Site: brandenburg
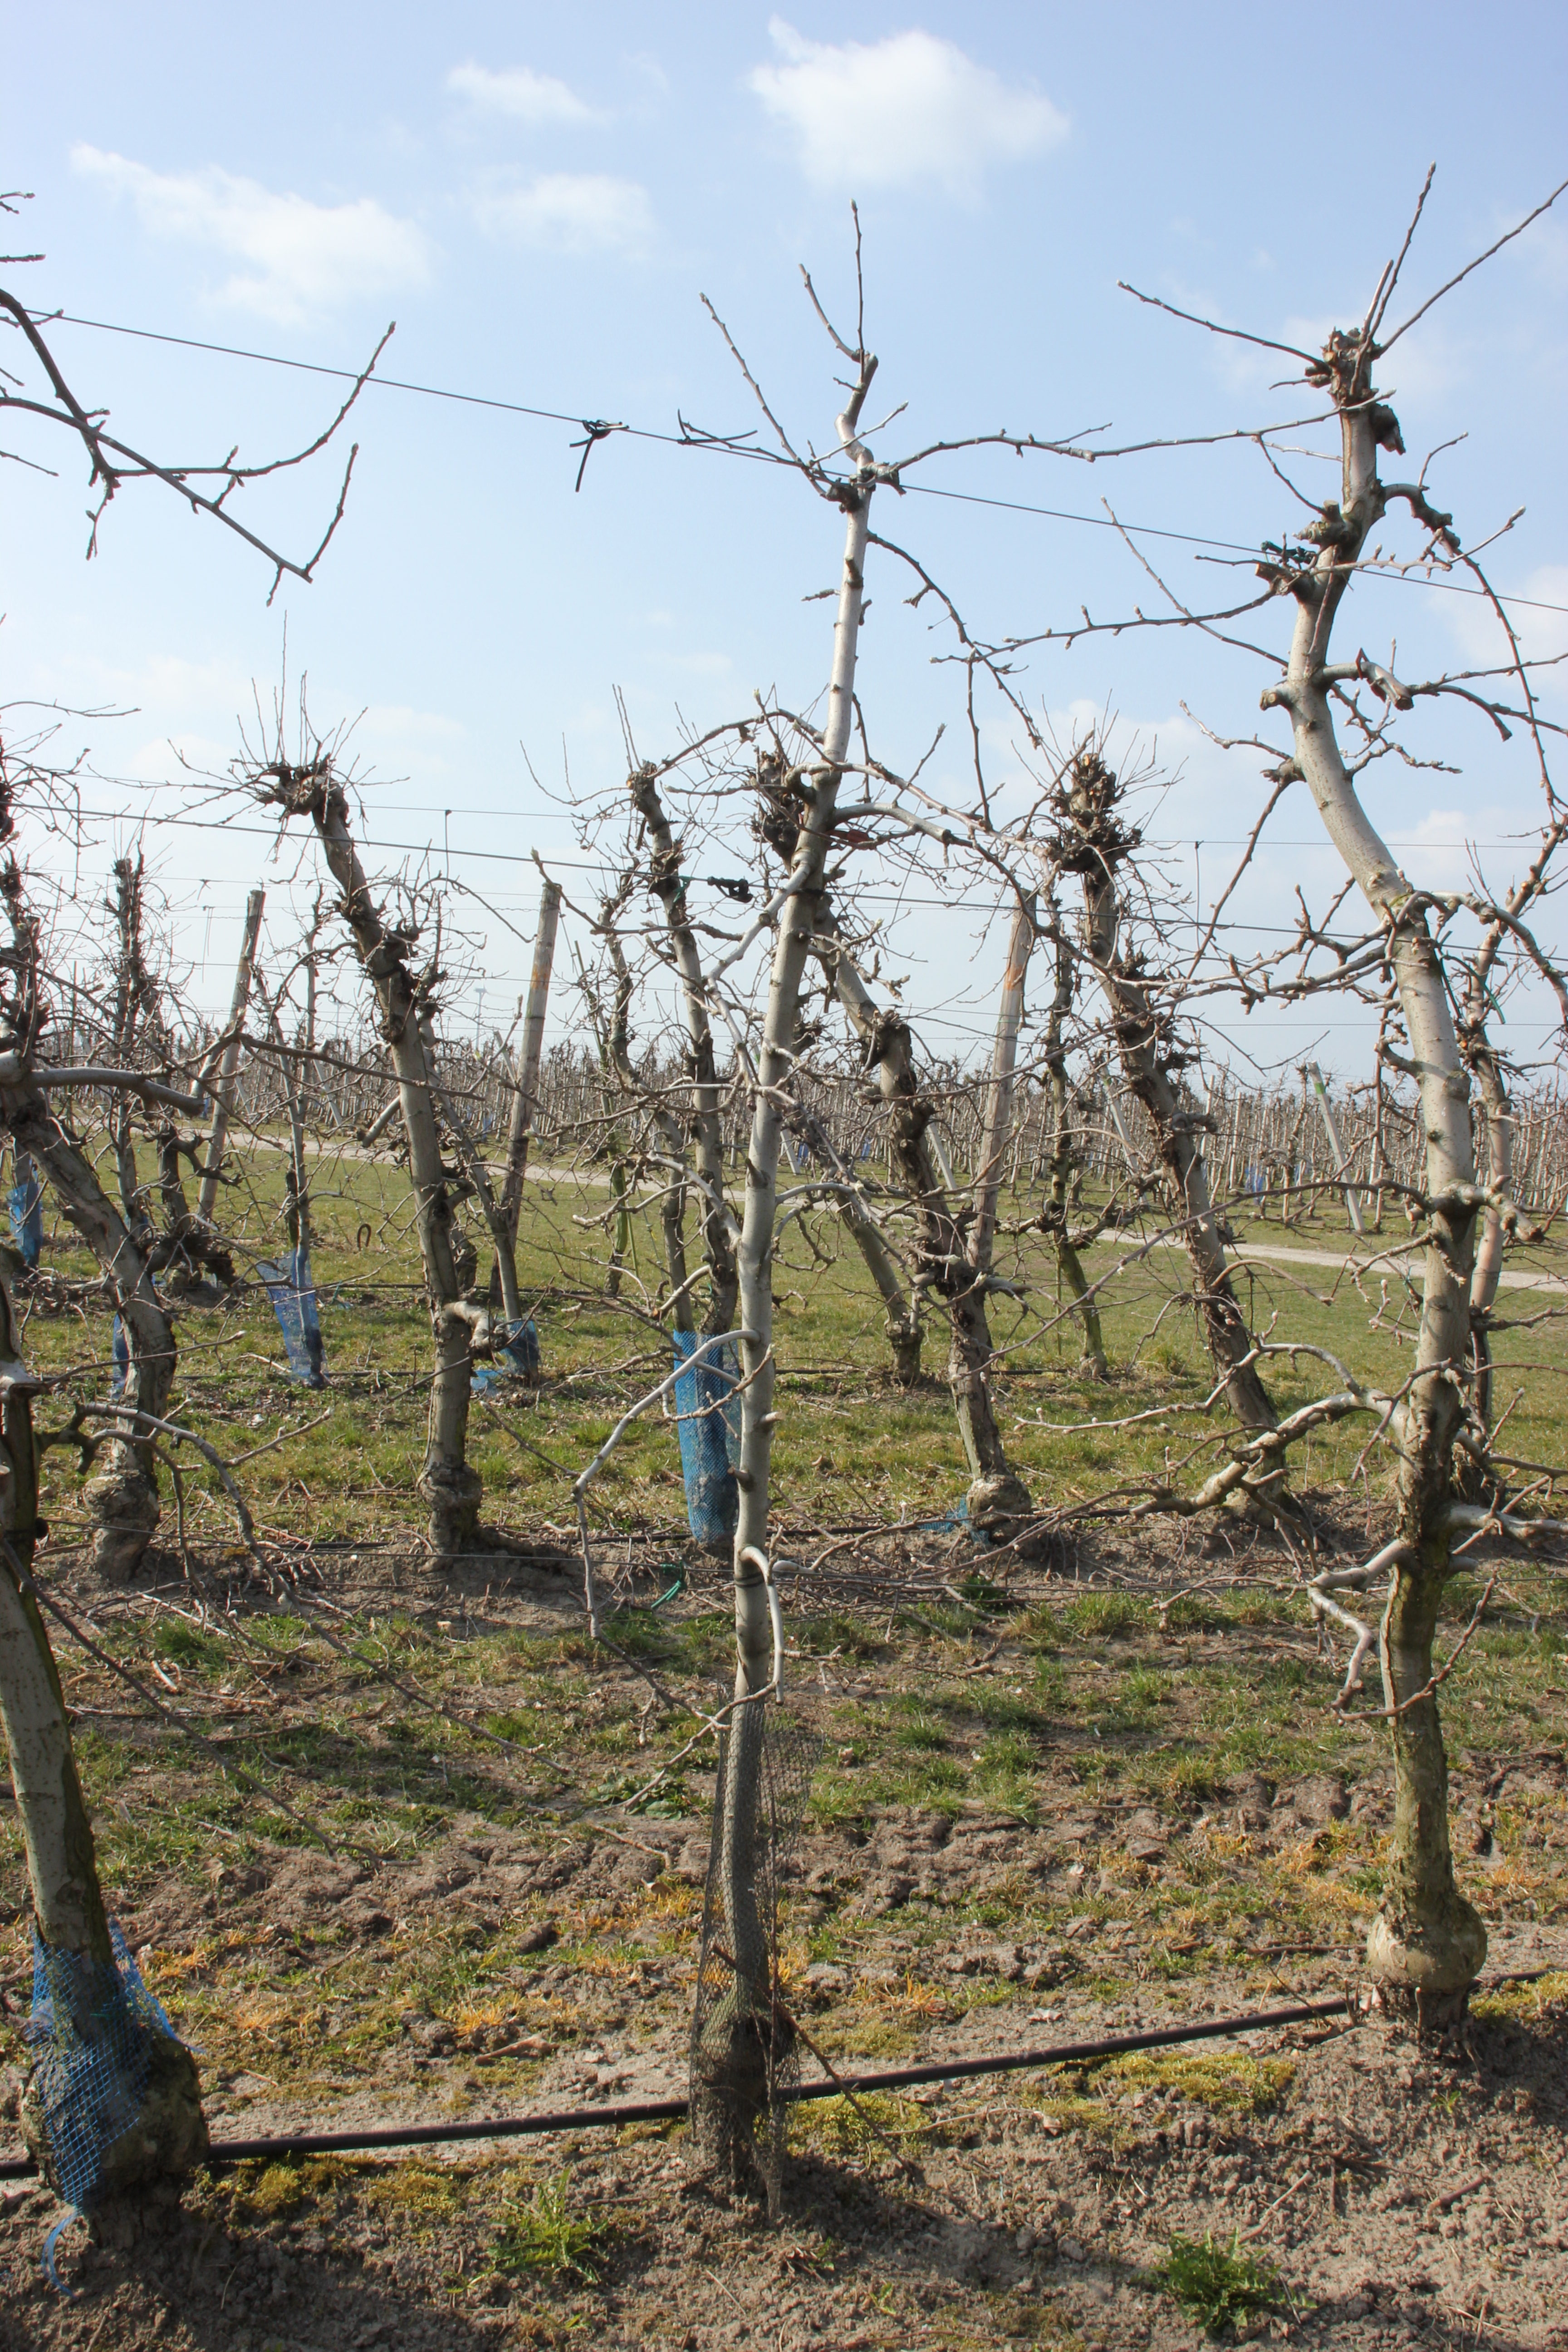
Growth stage (BBCH 03): Bud development